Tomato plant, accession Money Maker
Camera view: tilt-top (135 deg); turntable rotation: 270 degrees
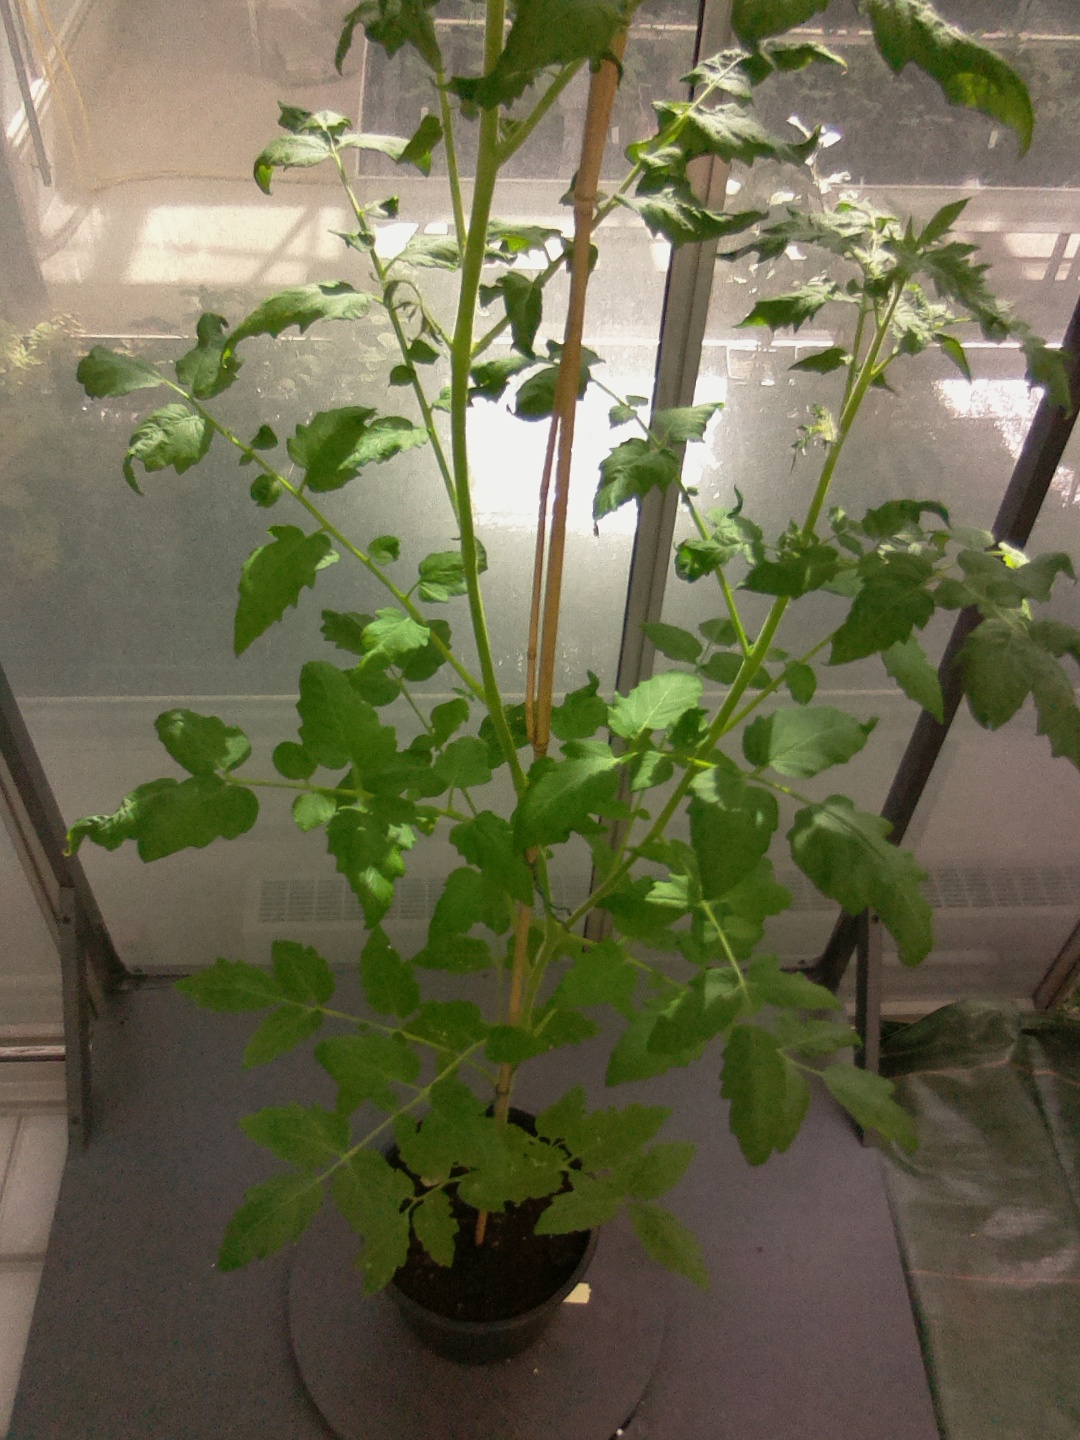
BBCH growth stage 60: First flowers open